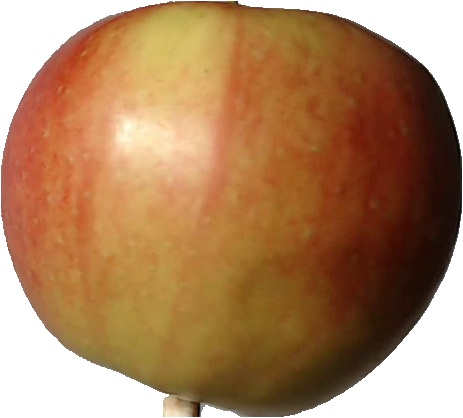
Label: apple_red_2